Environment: lab
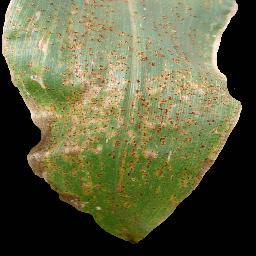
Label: common_rust